Some Enchanted Evening (The Simpsons)

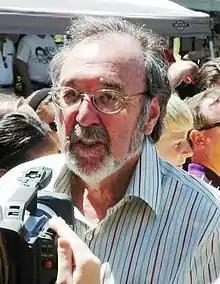
James L. Brooks strongly criticized the initial version of the episode

The episode was first directed by Kent Butterworth. Klasky Csupo, the animation studio that produced the earlier "Simpsons" shorts, was in charge of the animation, with one exception. During the years of producing the shorts, everything was created in-house. As a budgetary consideration, production was subcontracted to South Korean animation studio AKOM. While character and background layout was done in Los Angeles, inbetweening, coloring and filming is done by the overseas studio. A debacle erupted when this episode, the first to return from Korea, was screened in front of the production staff at the Gracie Films bungalow. Brooks' initial reaction to the animation was "This is shit." Afterward the room almost cleared. A heated argument ensued between Brooks and Klasky-Csupo animation studio head Gábor Csupó, who denied there was anything wrong with the animation and suggested that the real problem was the quality of the show's writing.